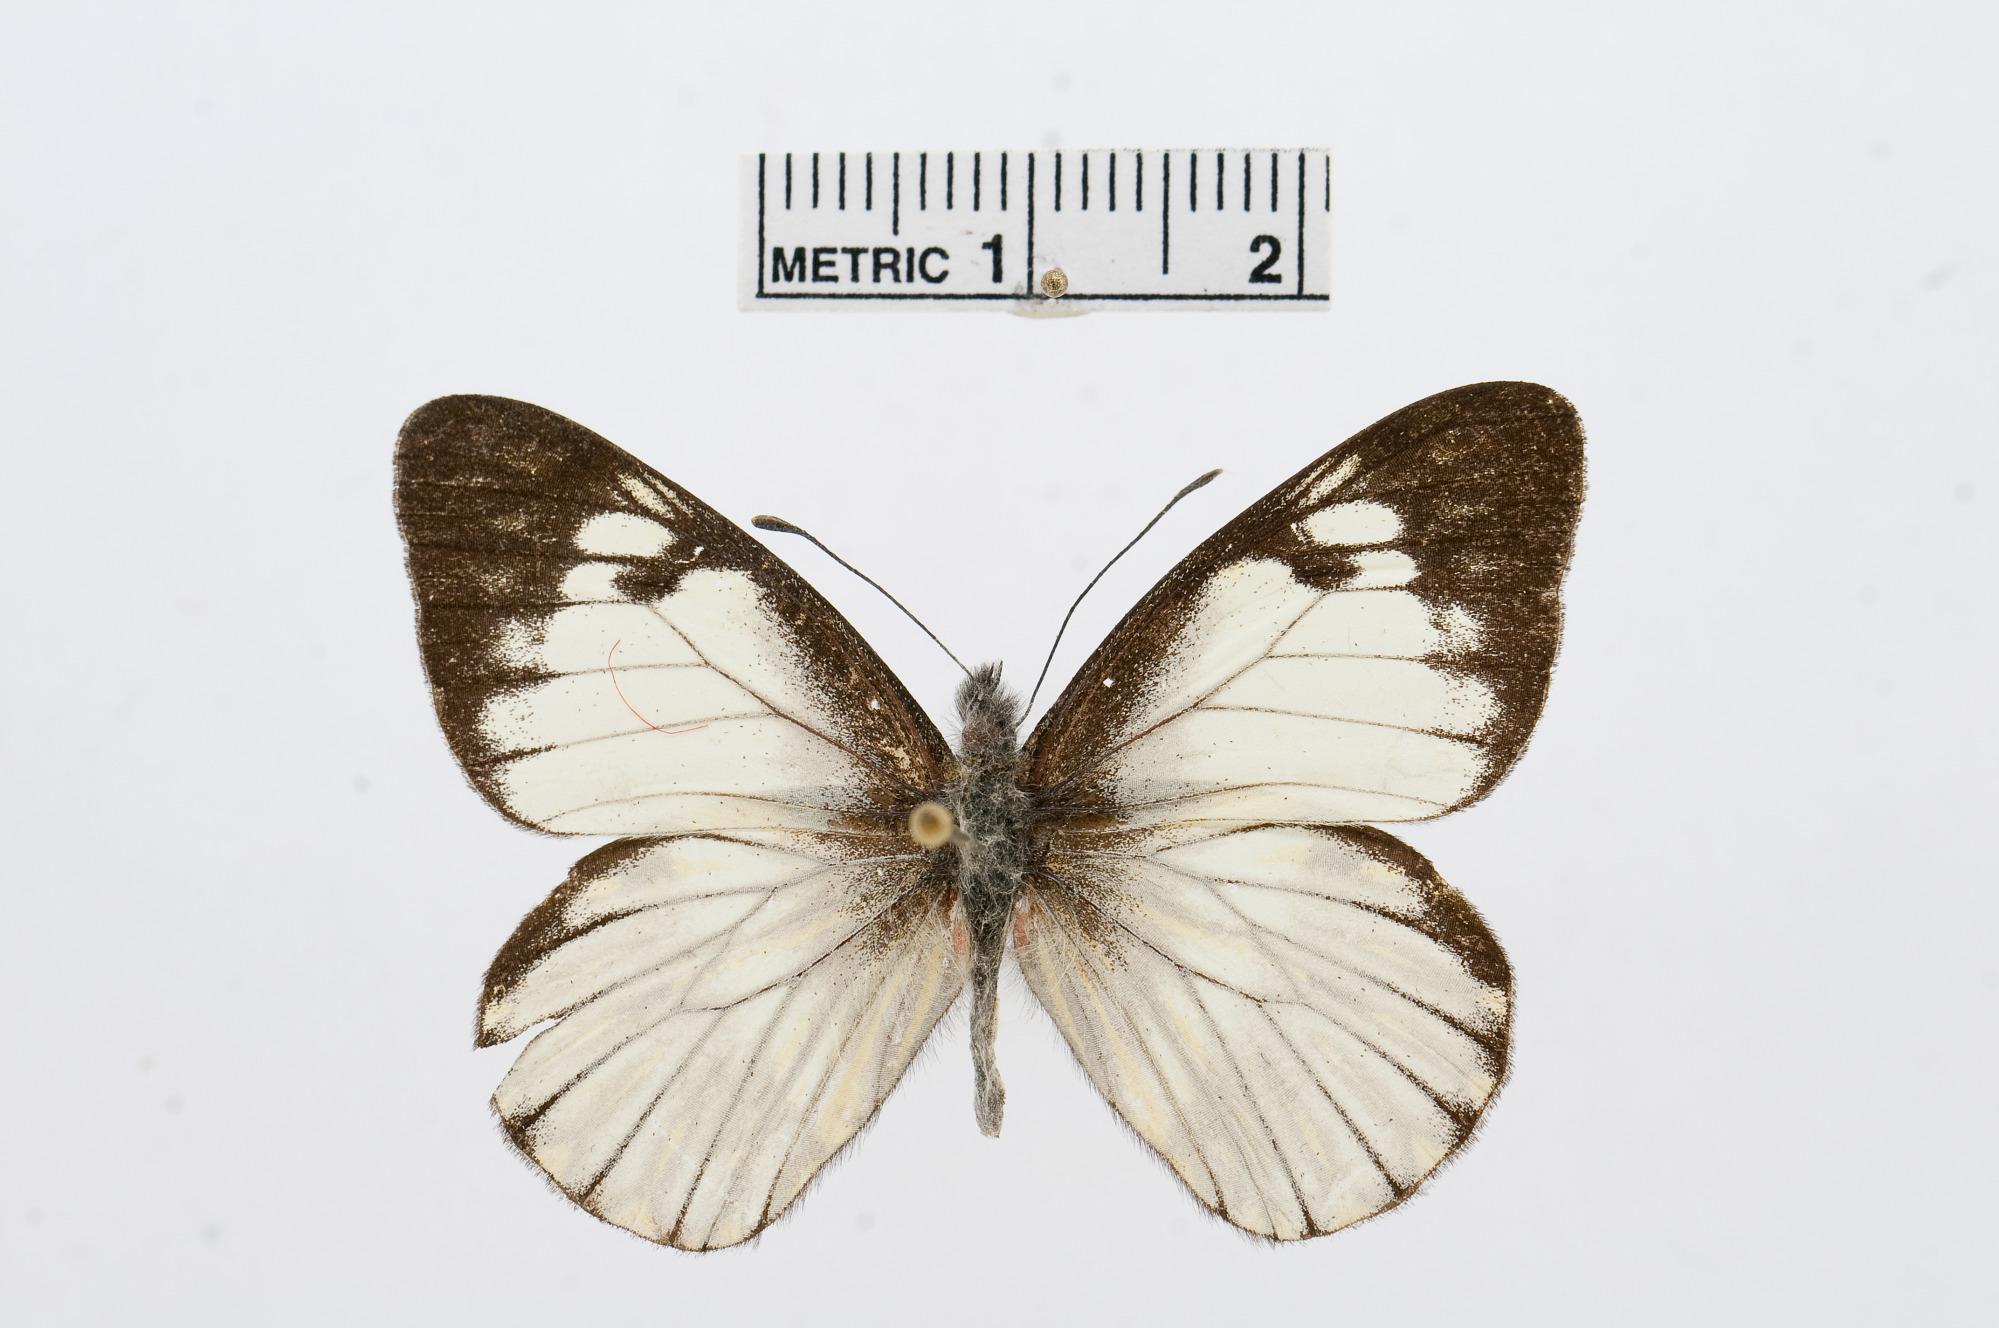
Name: Catasticta notha
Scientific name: Catasticta notha
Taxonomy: Animalia, Arthropoda, Hexapoda, Insecta, Lepidoptera, Pieridae, Pierinae